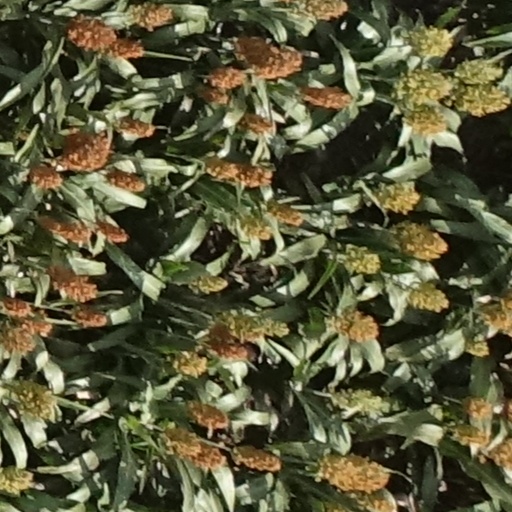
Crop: sorghum